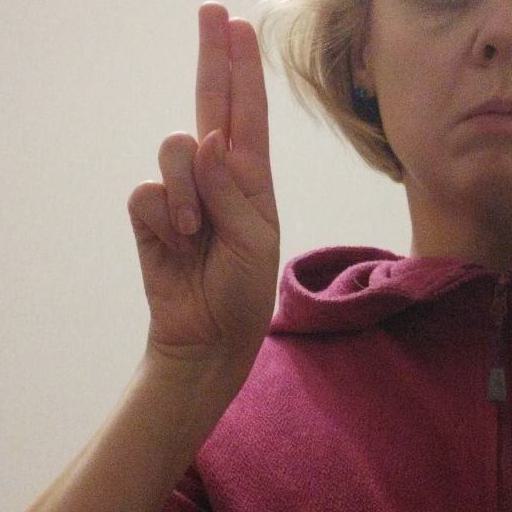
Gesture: two_up